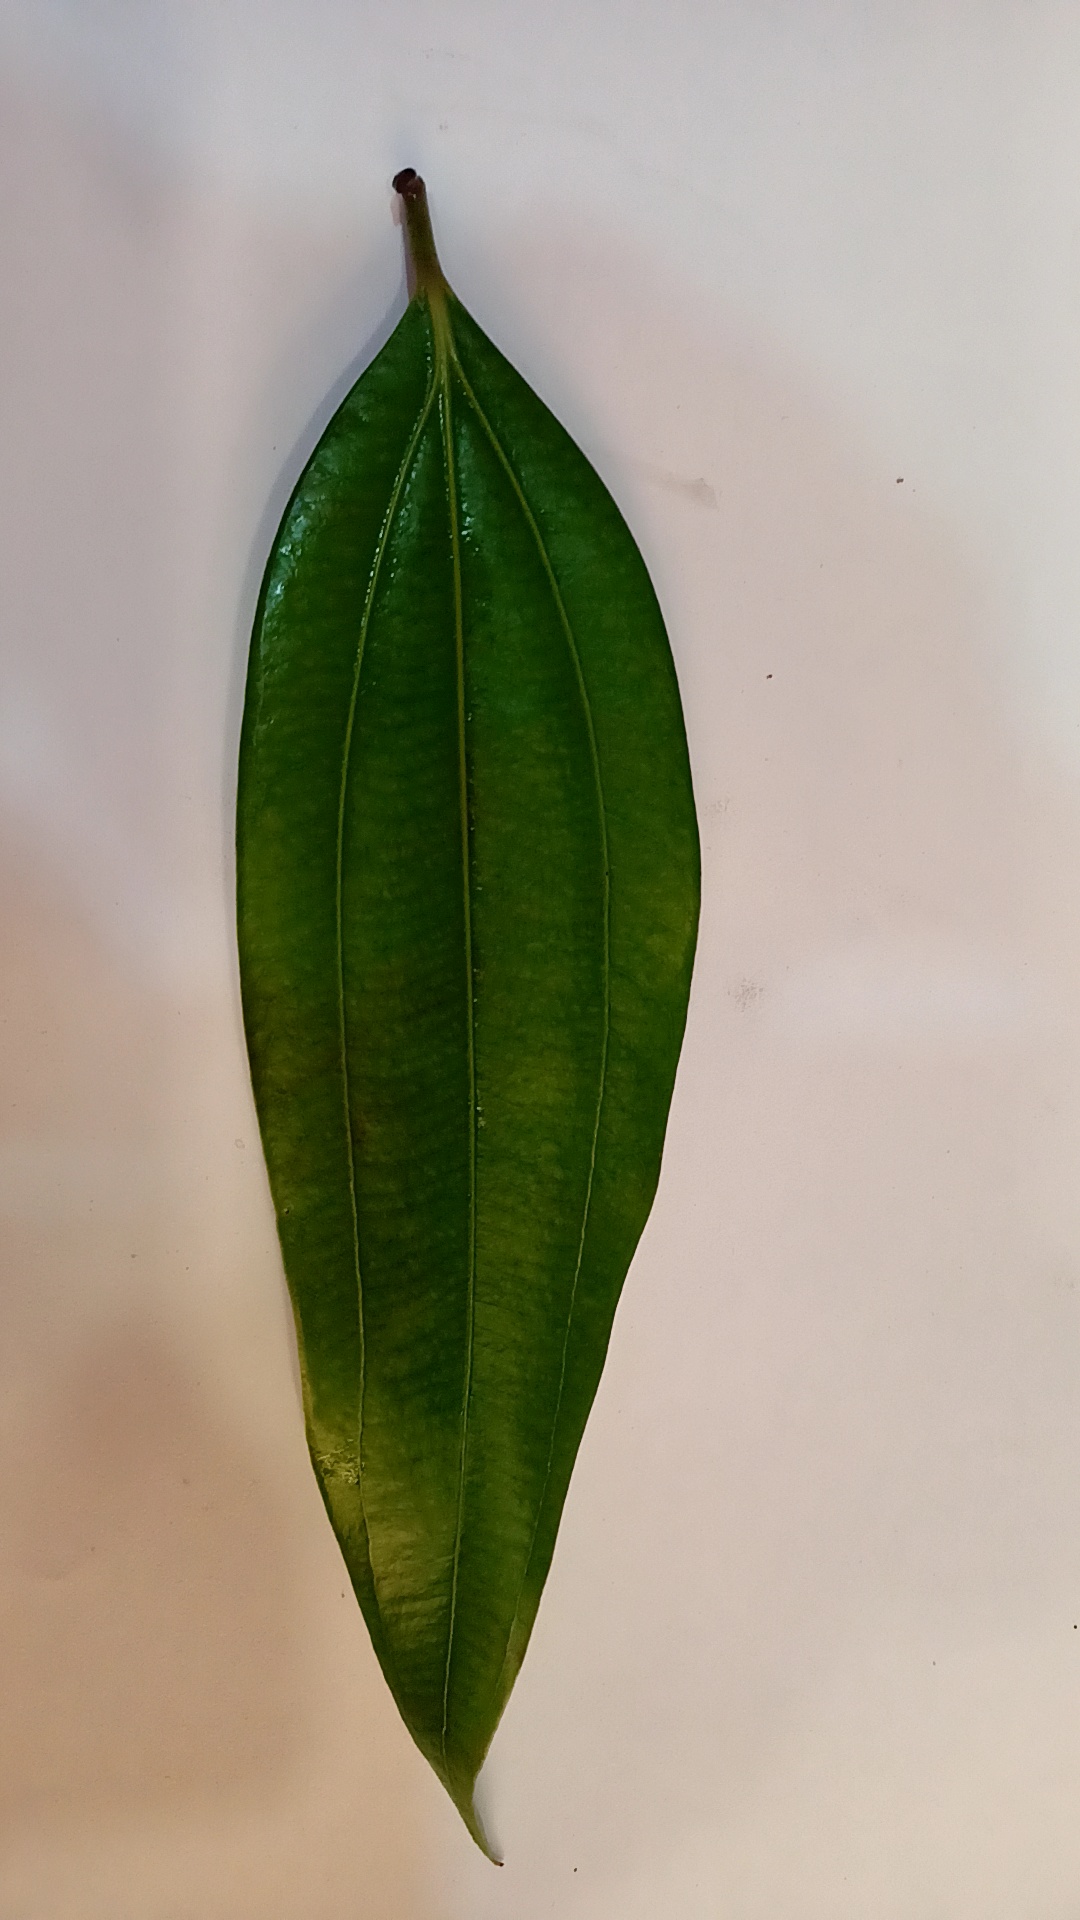
Label: Healthy